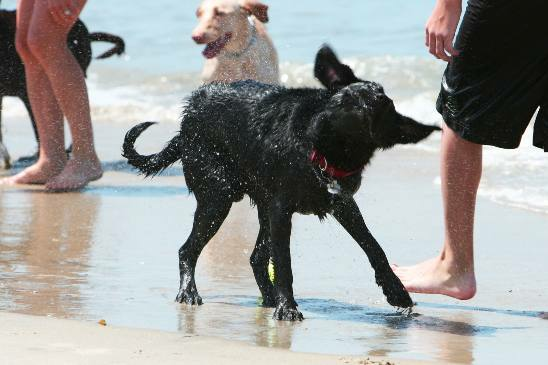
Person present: No